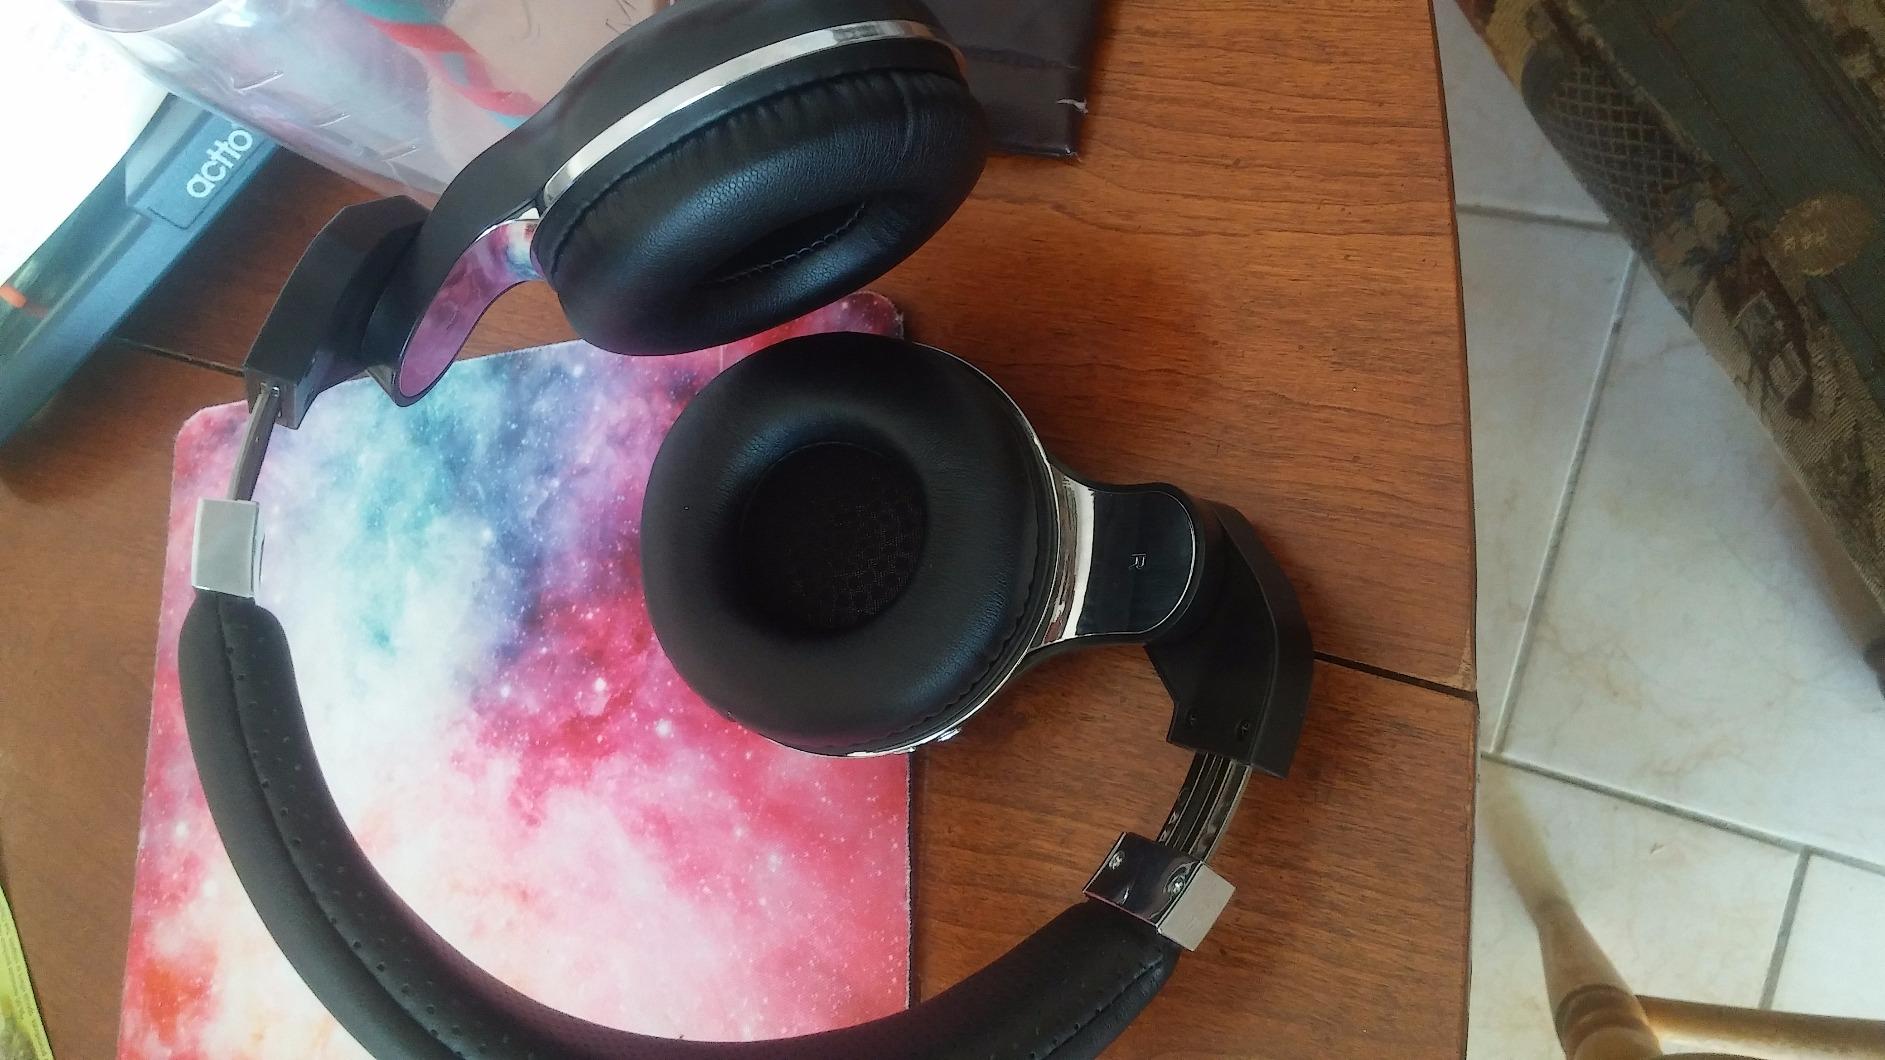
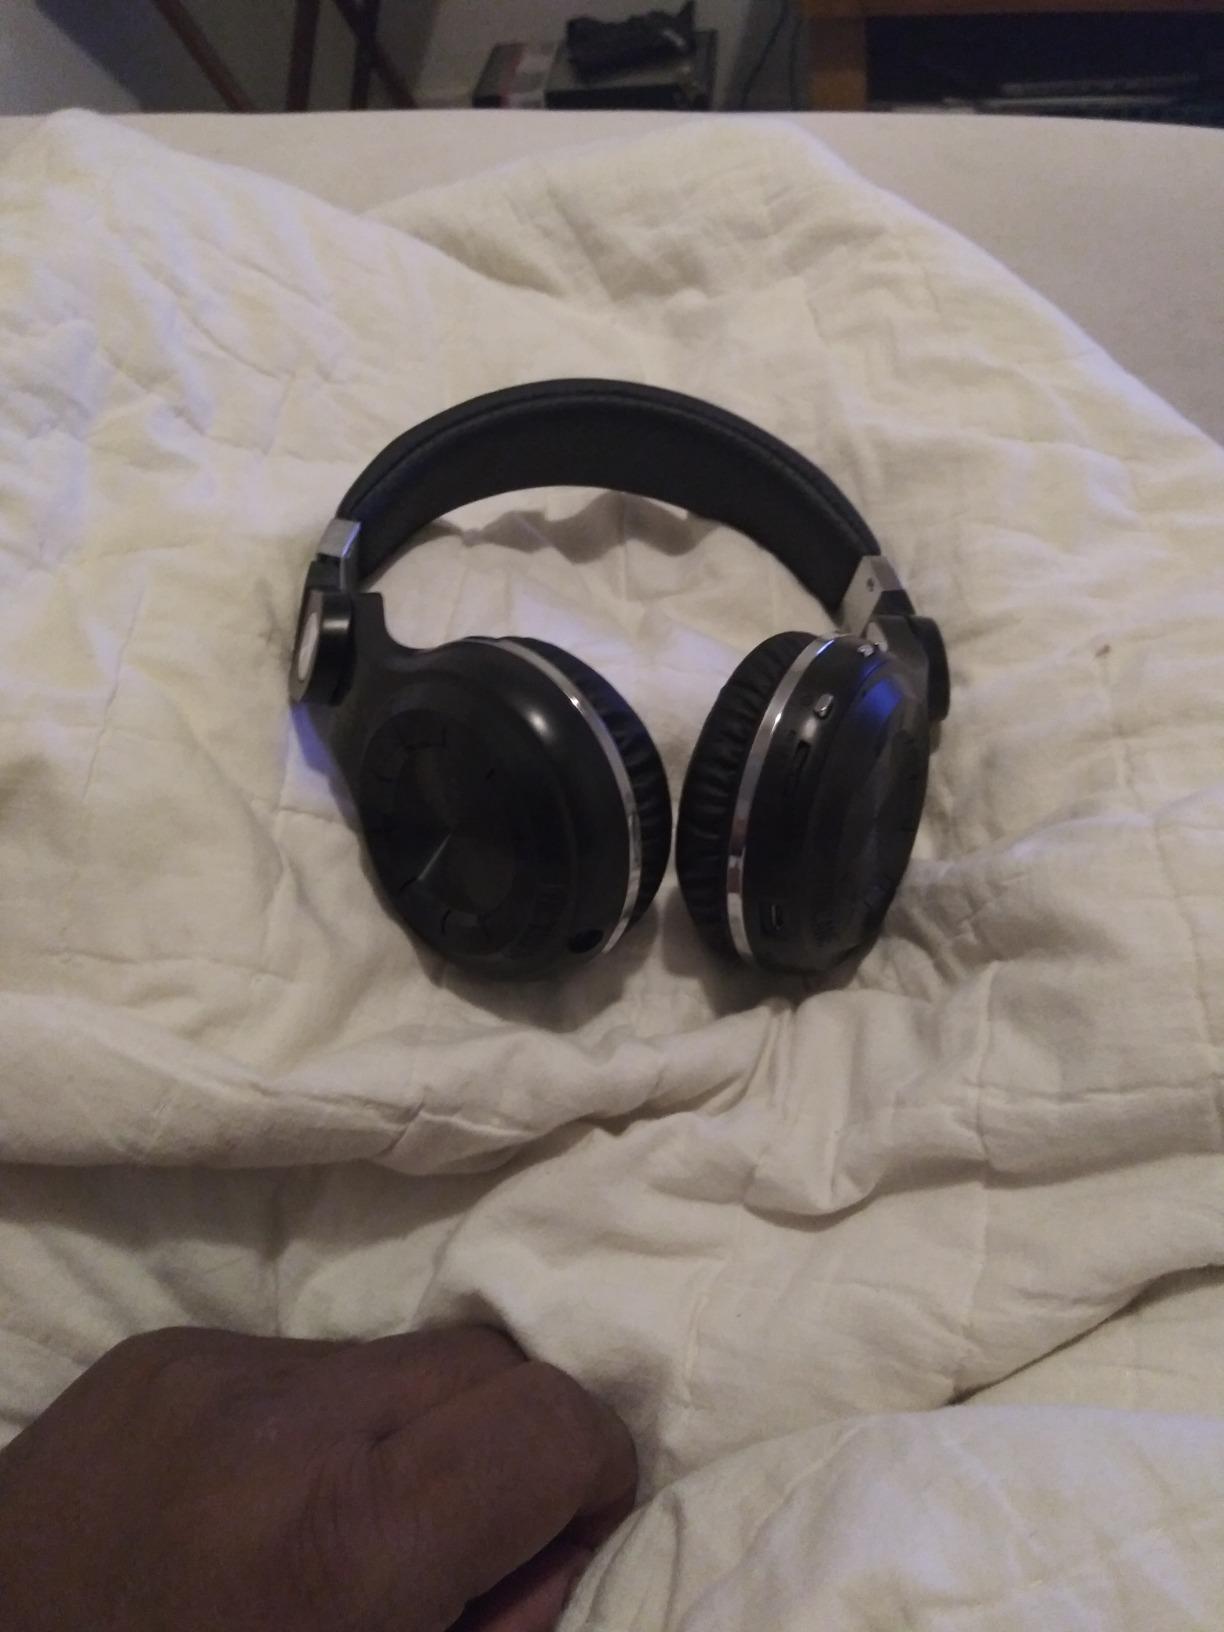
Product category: headphones
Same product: yes